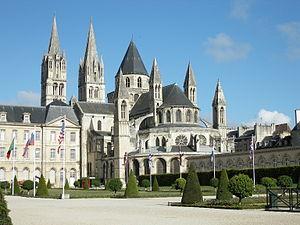
Cet article recense les monuments historiques de France classés en 1840, la première protection de ce type dans le pays.